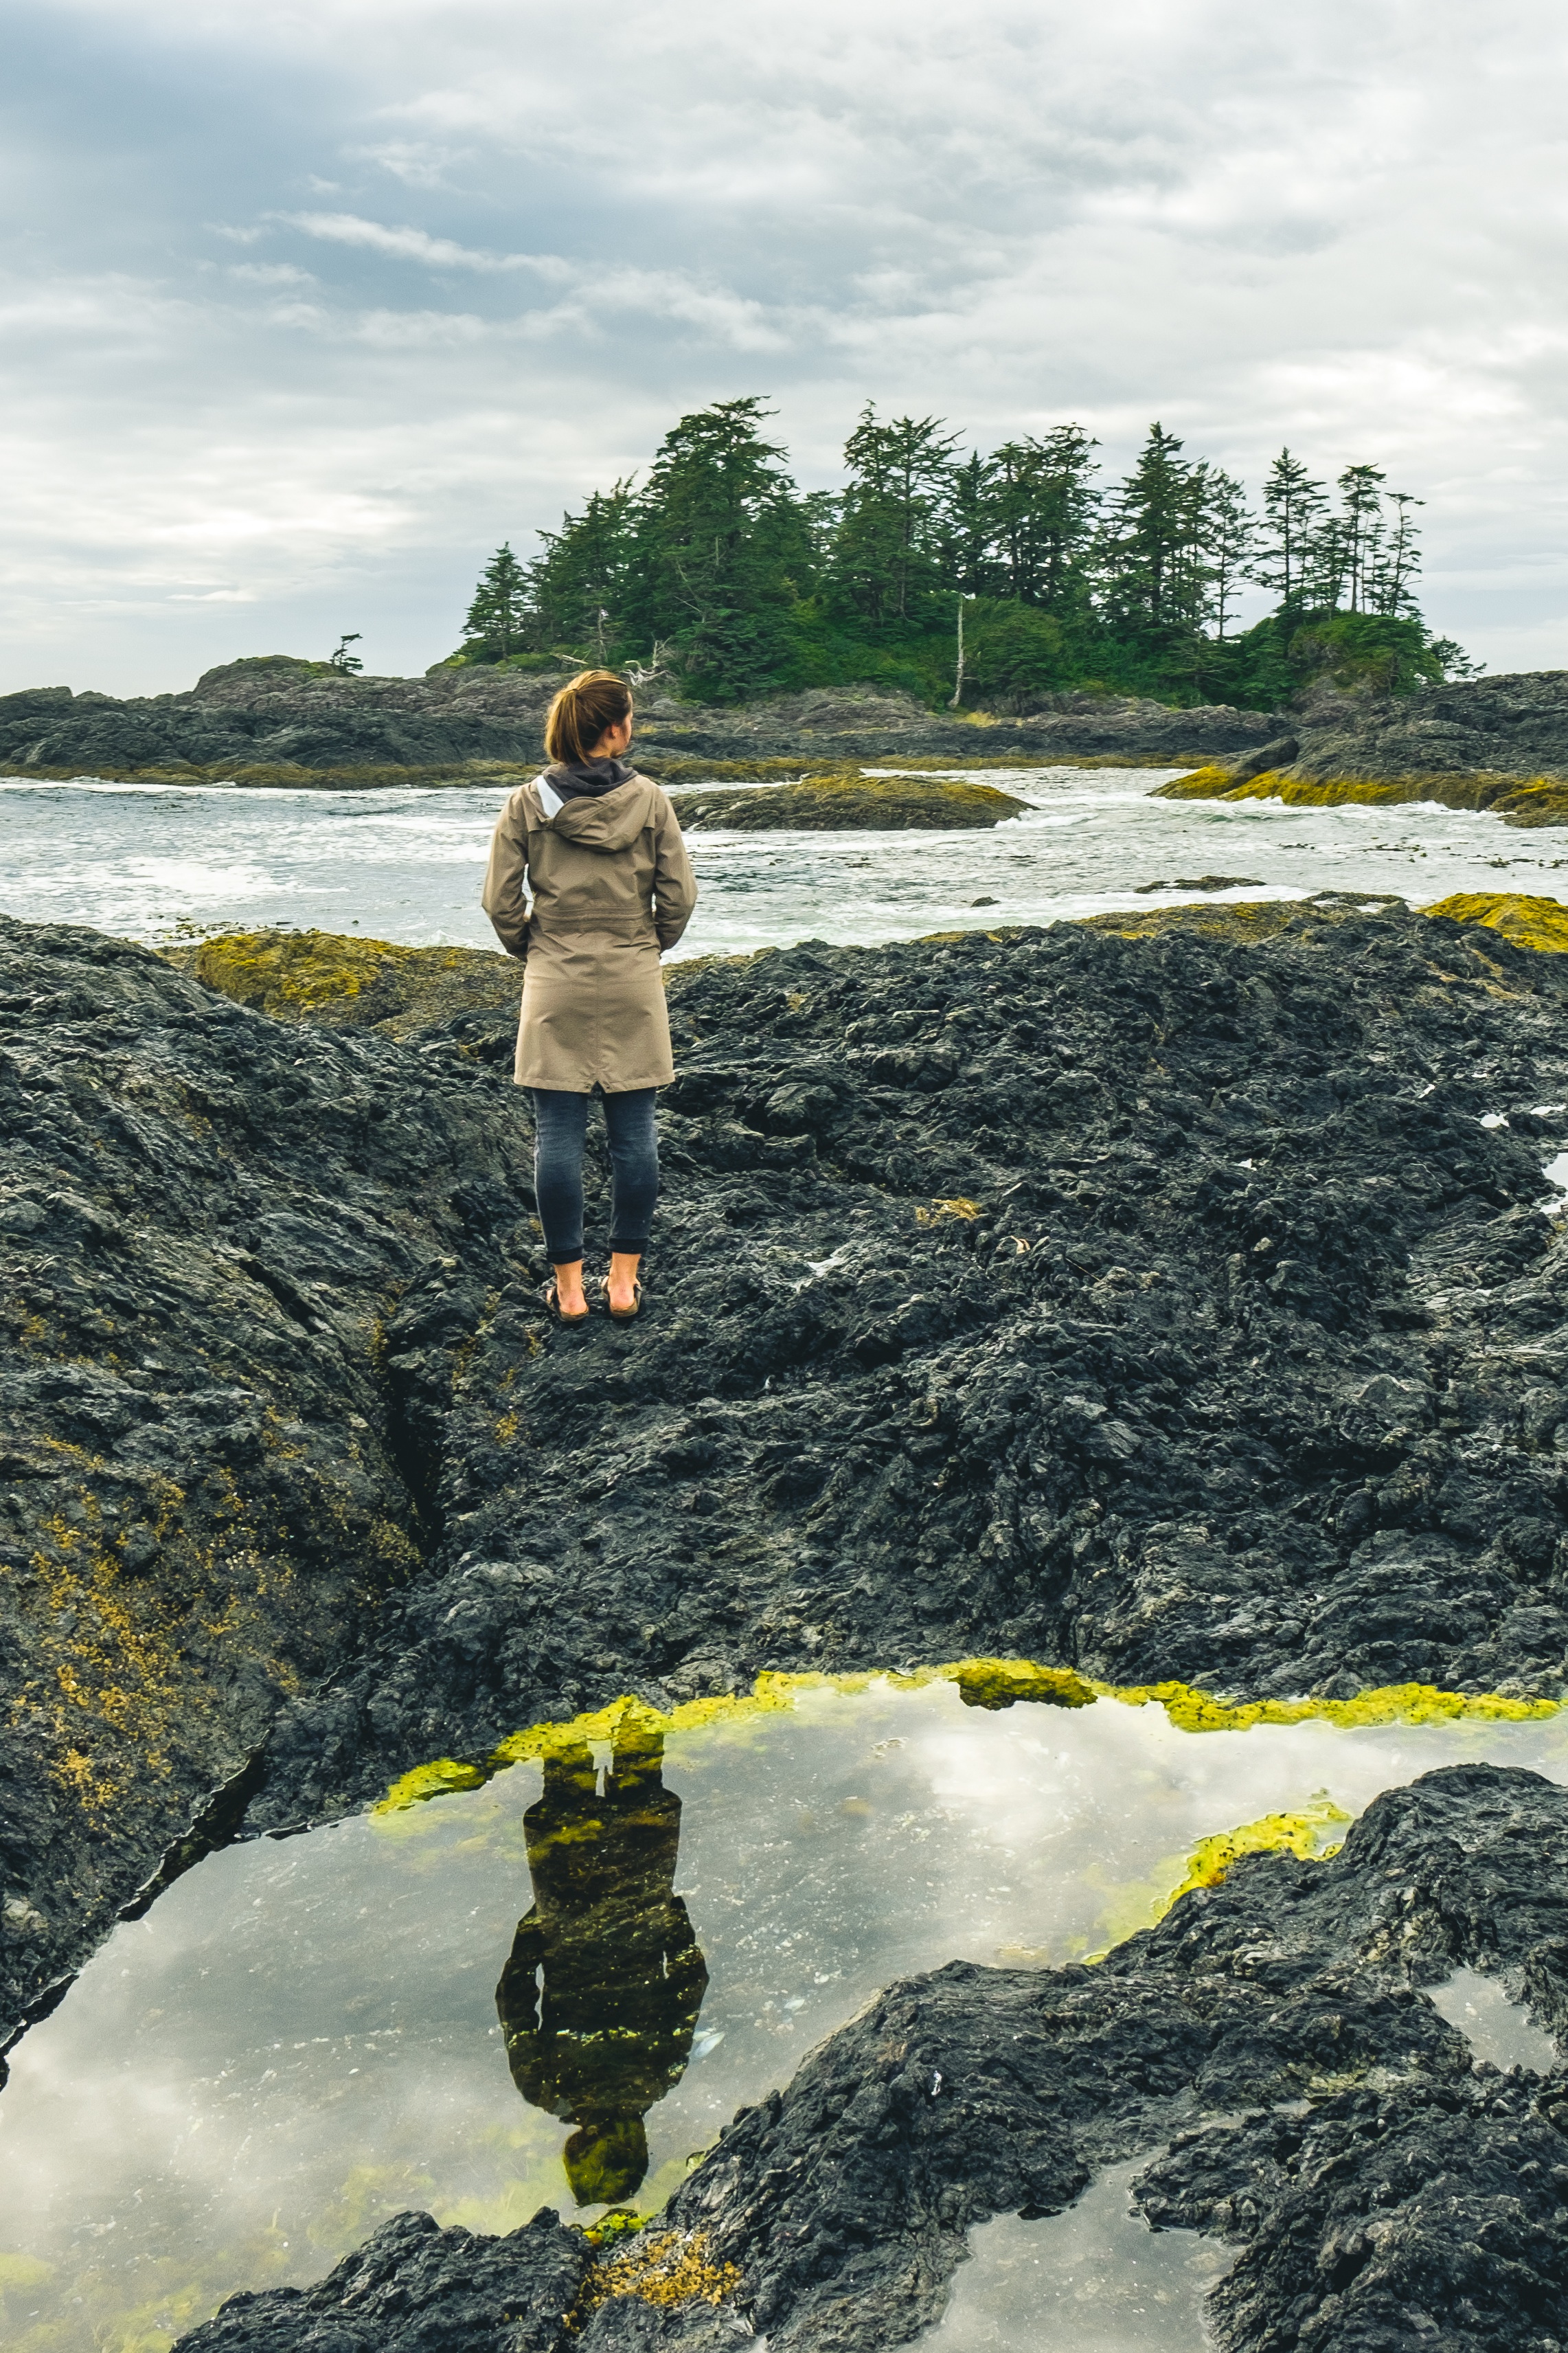
sea, coast, water, rock, ocean, shore, wave, river, bay, terrain